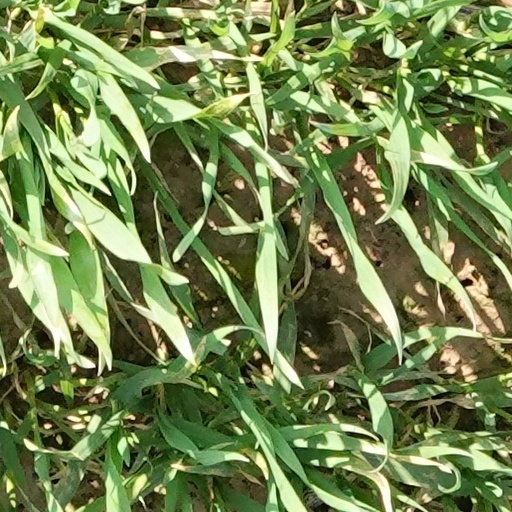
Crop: wheat